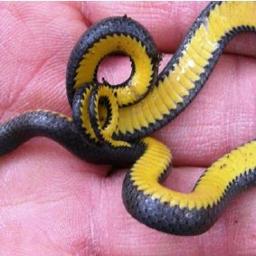
Animal: snakes